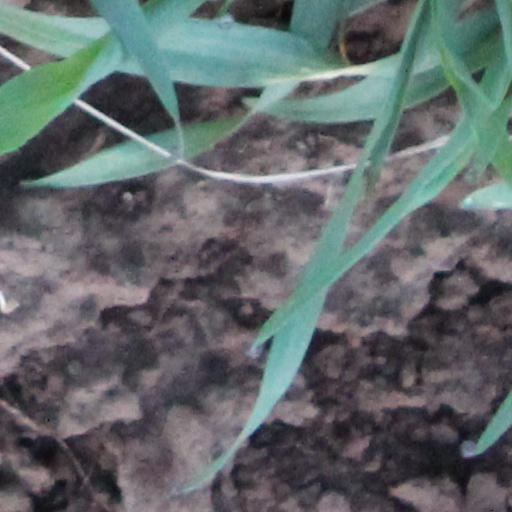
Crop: wheat